Industry of Pakistan

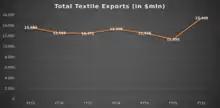
Total textile exports of Pakistan from FY15-21 in $mln

Textiles are the back of Pakistan's manufacturing base, contributing $15.4b to exports, making up 56% of total exports, and employing 40% of the labor force. Pakistan is the 8th largest exporter of textiles in Asia, and the 4th largest producer of cotton in the world. With increasing urbanization, and a growing middle-class, textiles have come under greater demand.